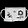
Label: Bag